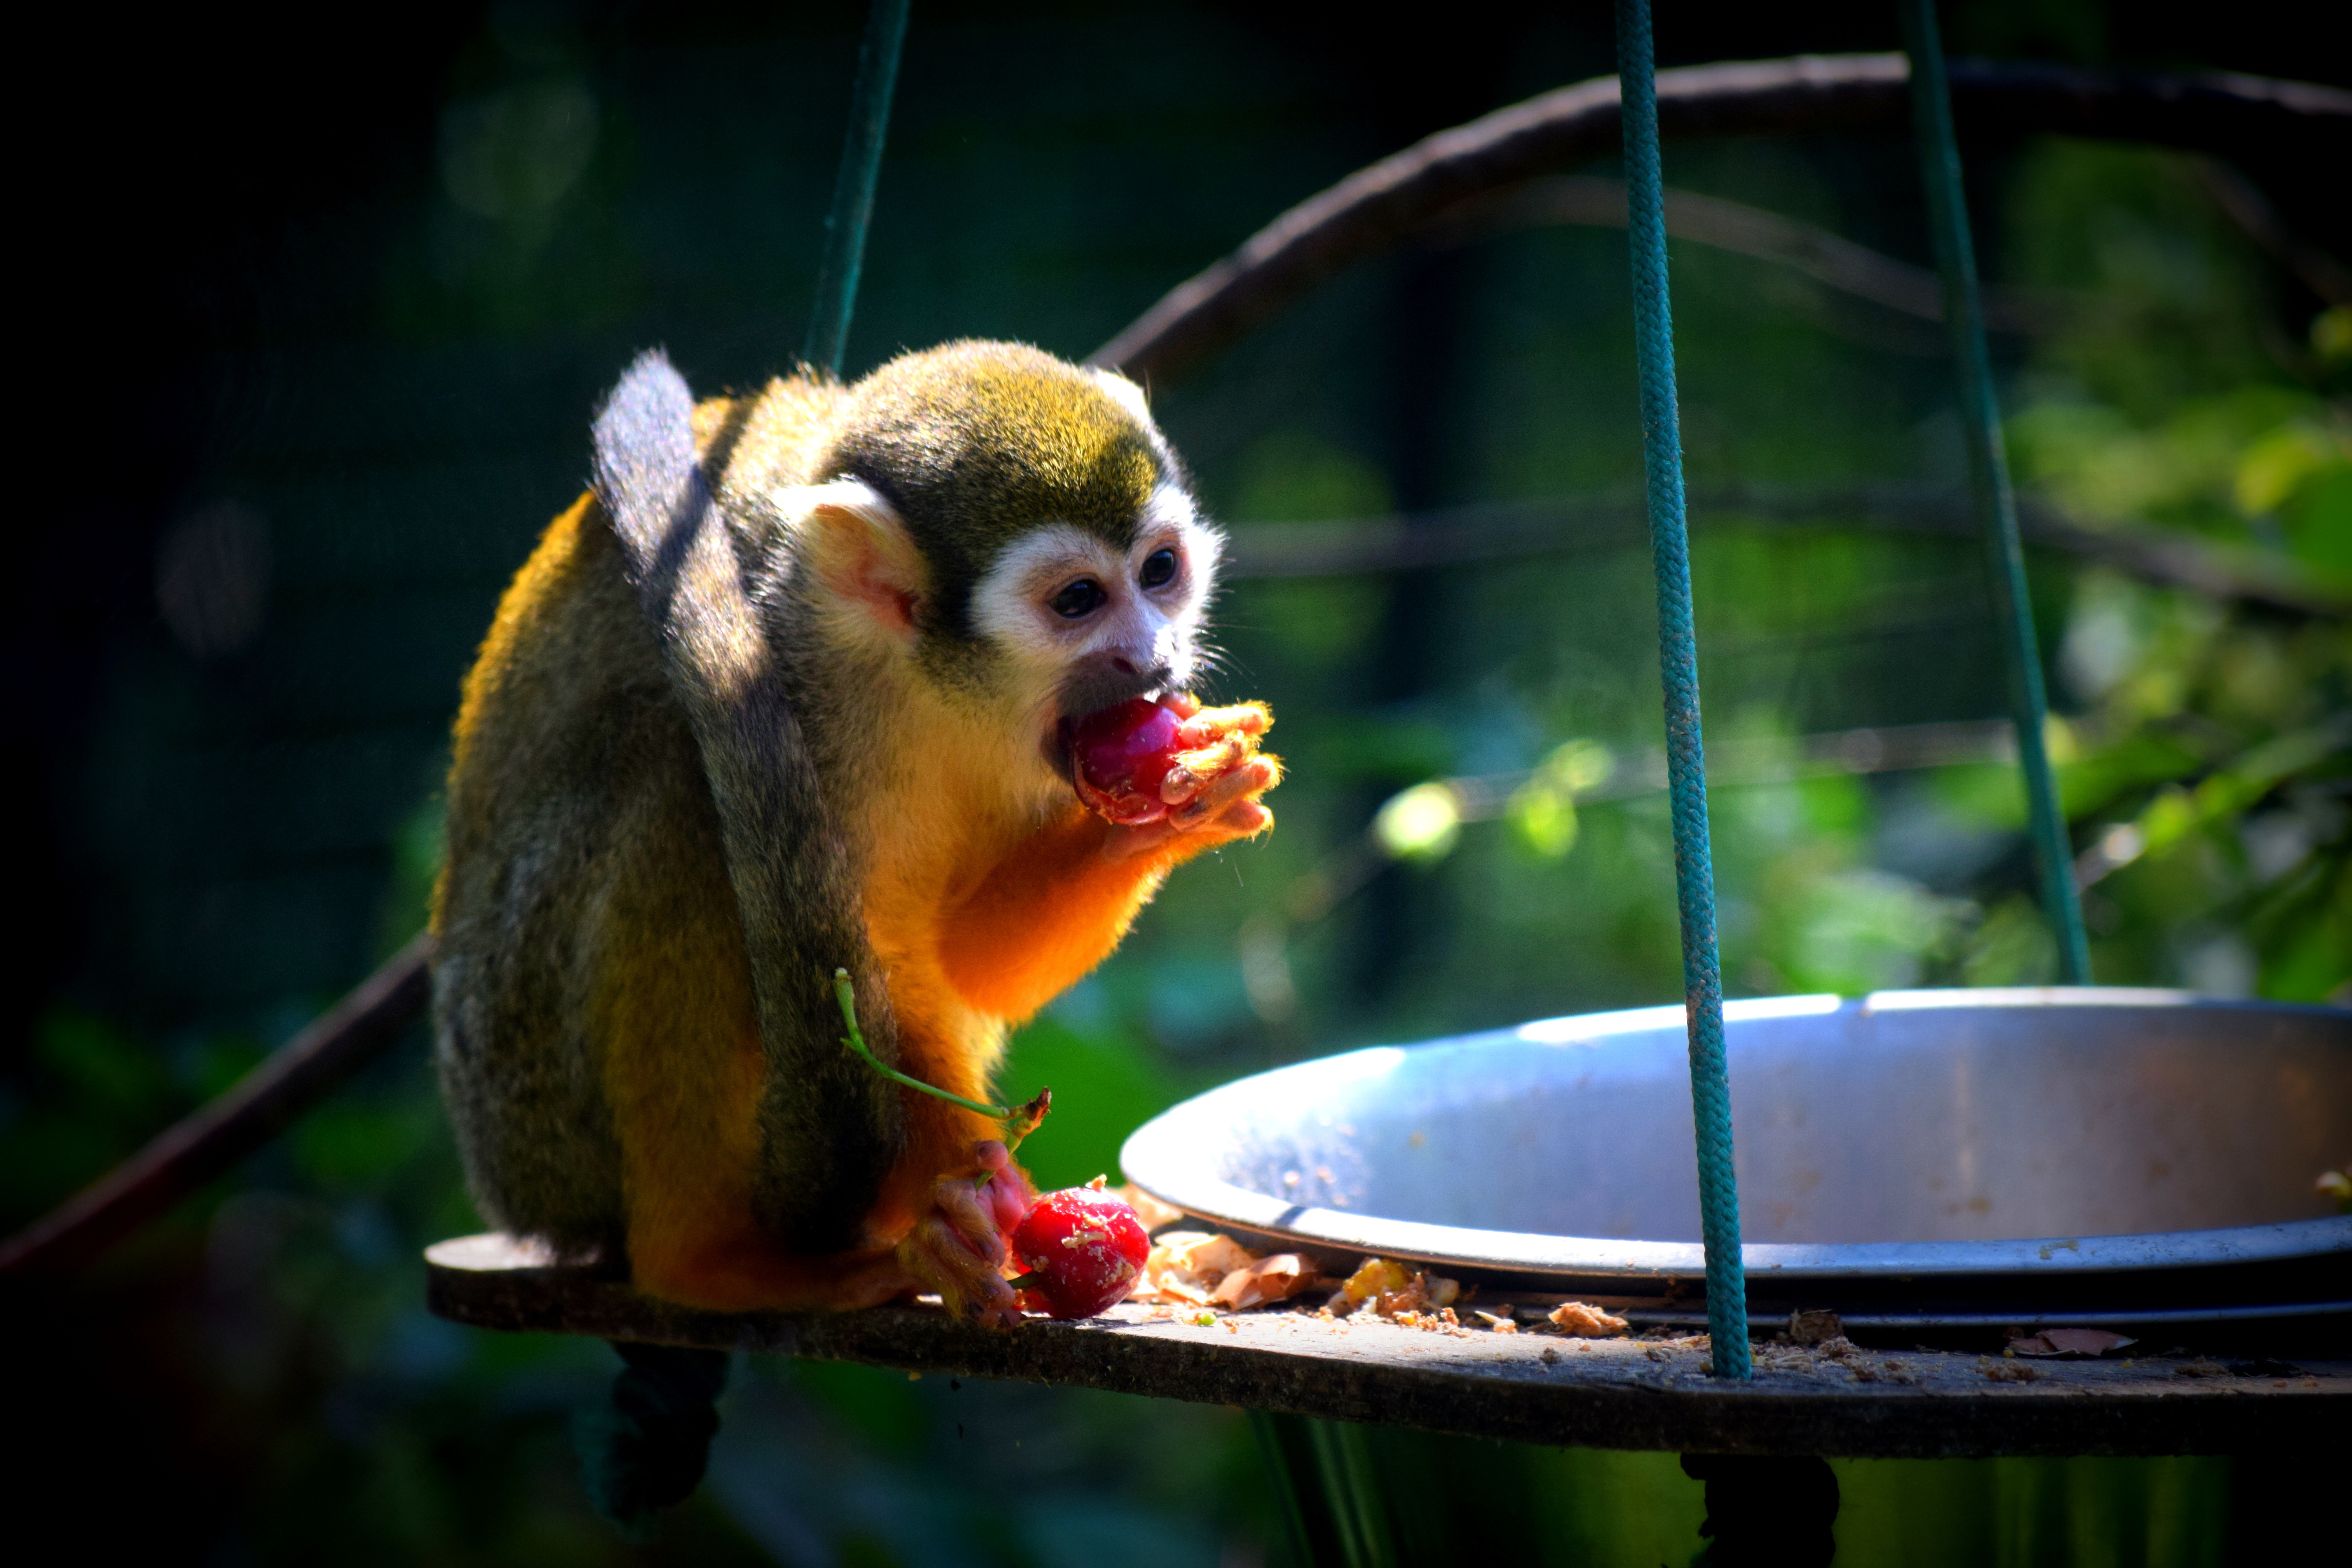
wildlife, zoo, food, jungle, mammal, monkey, fauna, primate, squirrel monkey, vertebrate, new world monkey